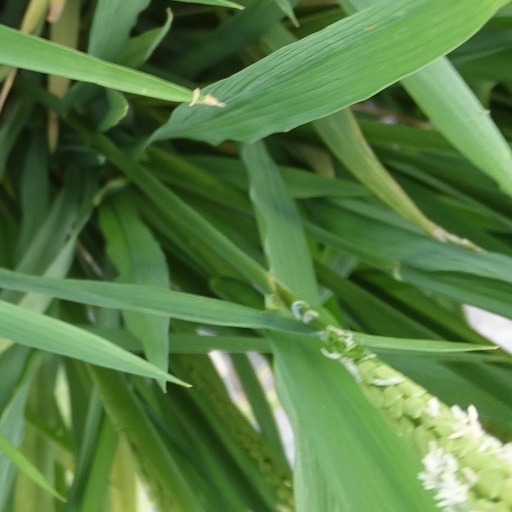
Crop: rice